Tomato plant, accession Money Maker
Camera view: bottom (45 deg); turntable rotation: 330 degrees
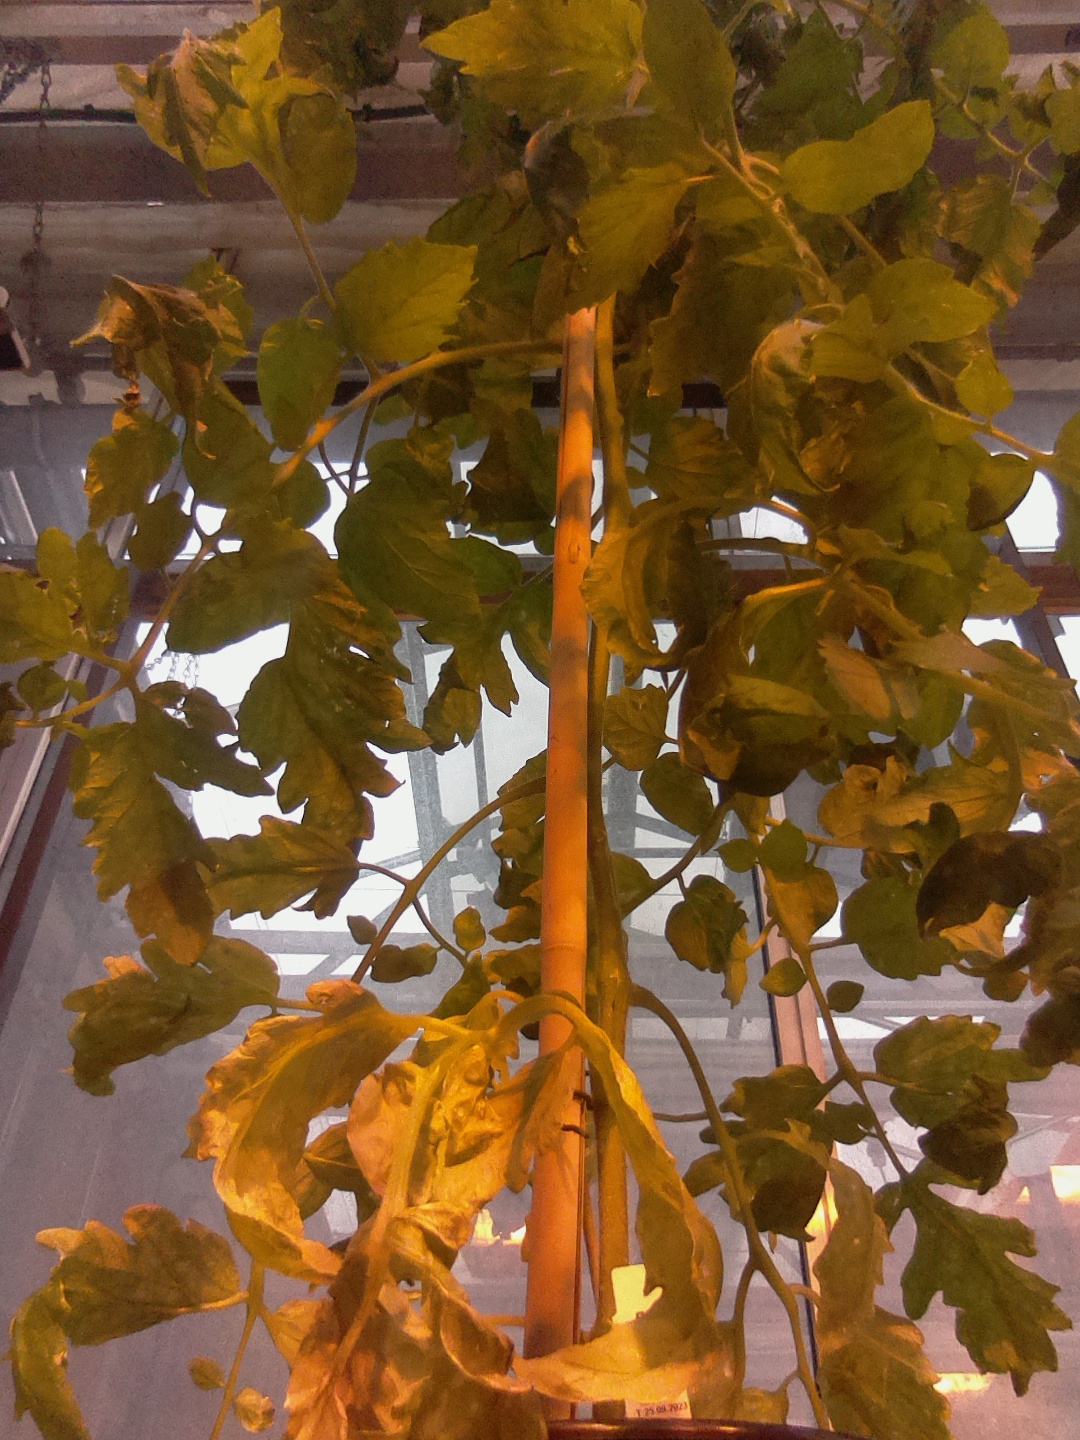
BBCH growth stage 71: 10%-20% of final fruit size